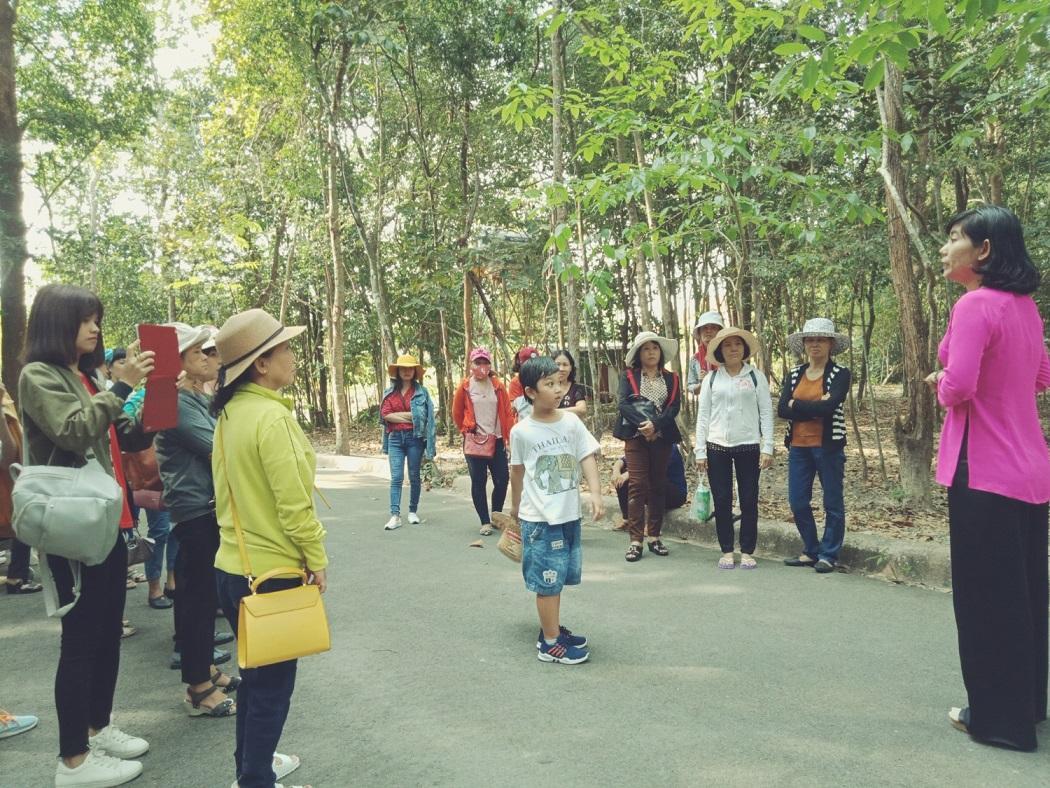
có một nhóm khách tham quan đang xuất hiện trong một khu rừng